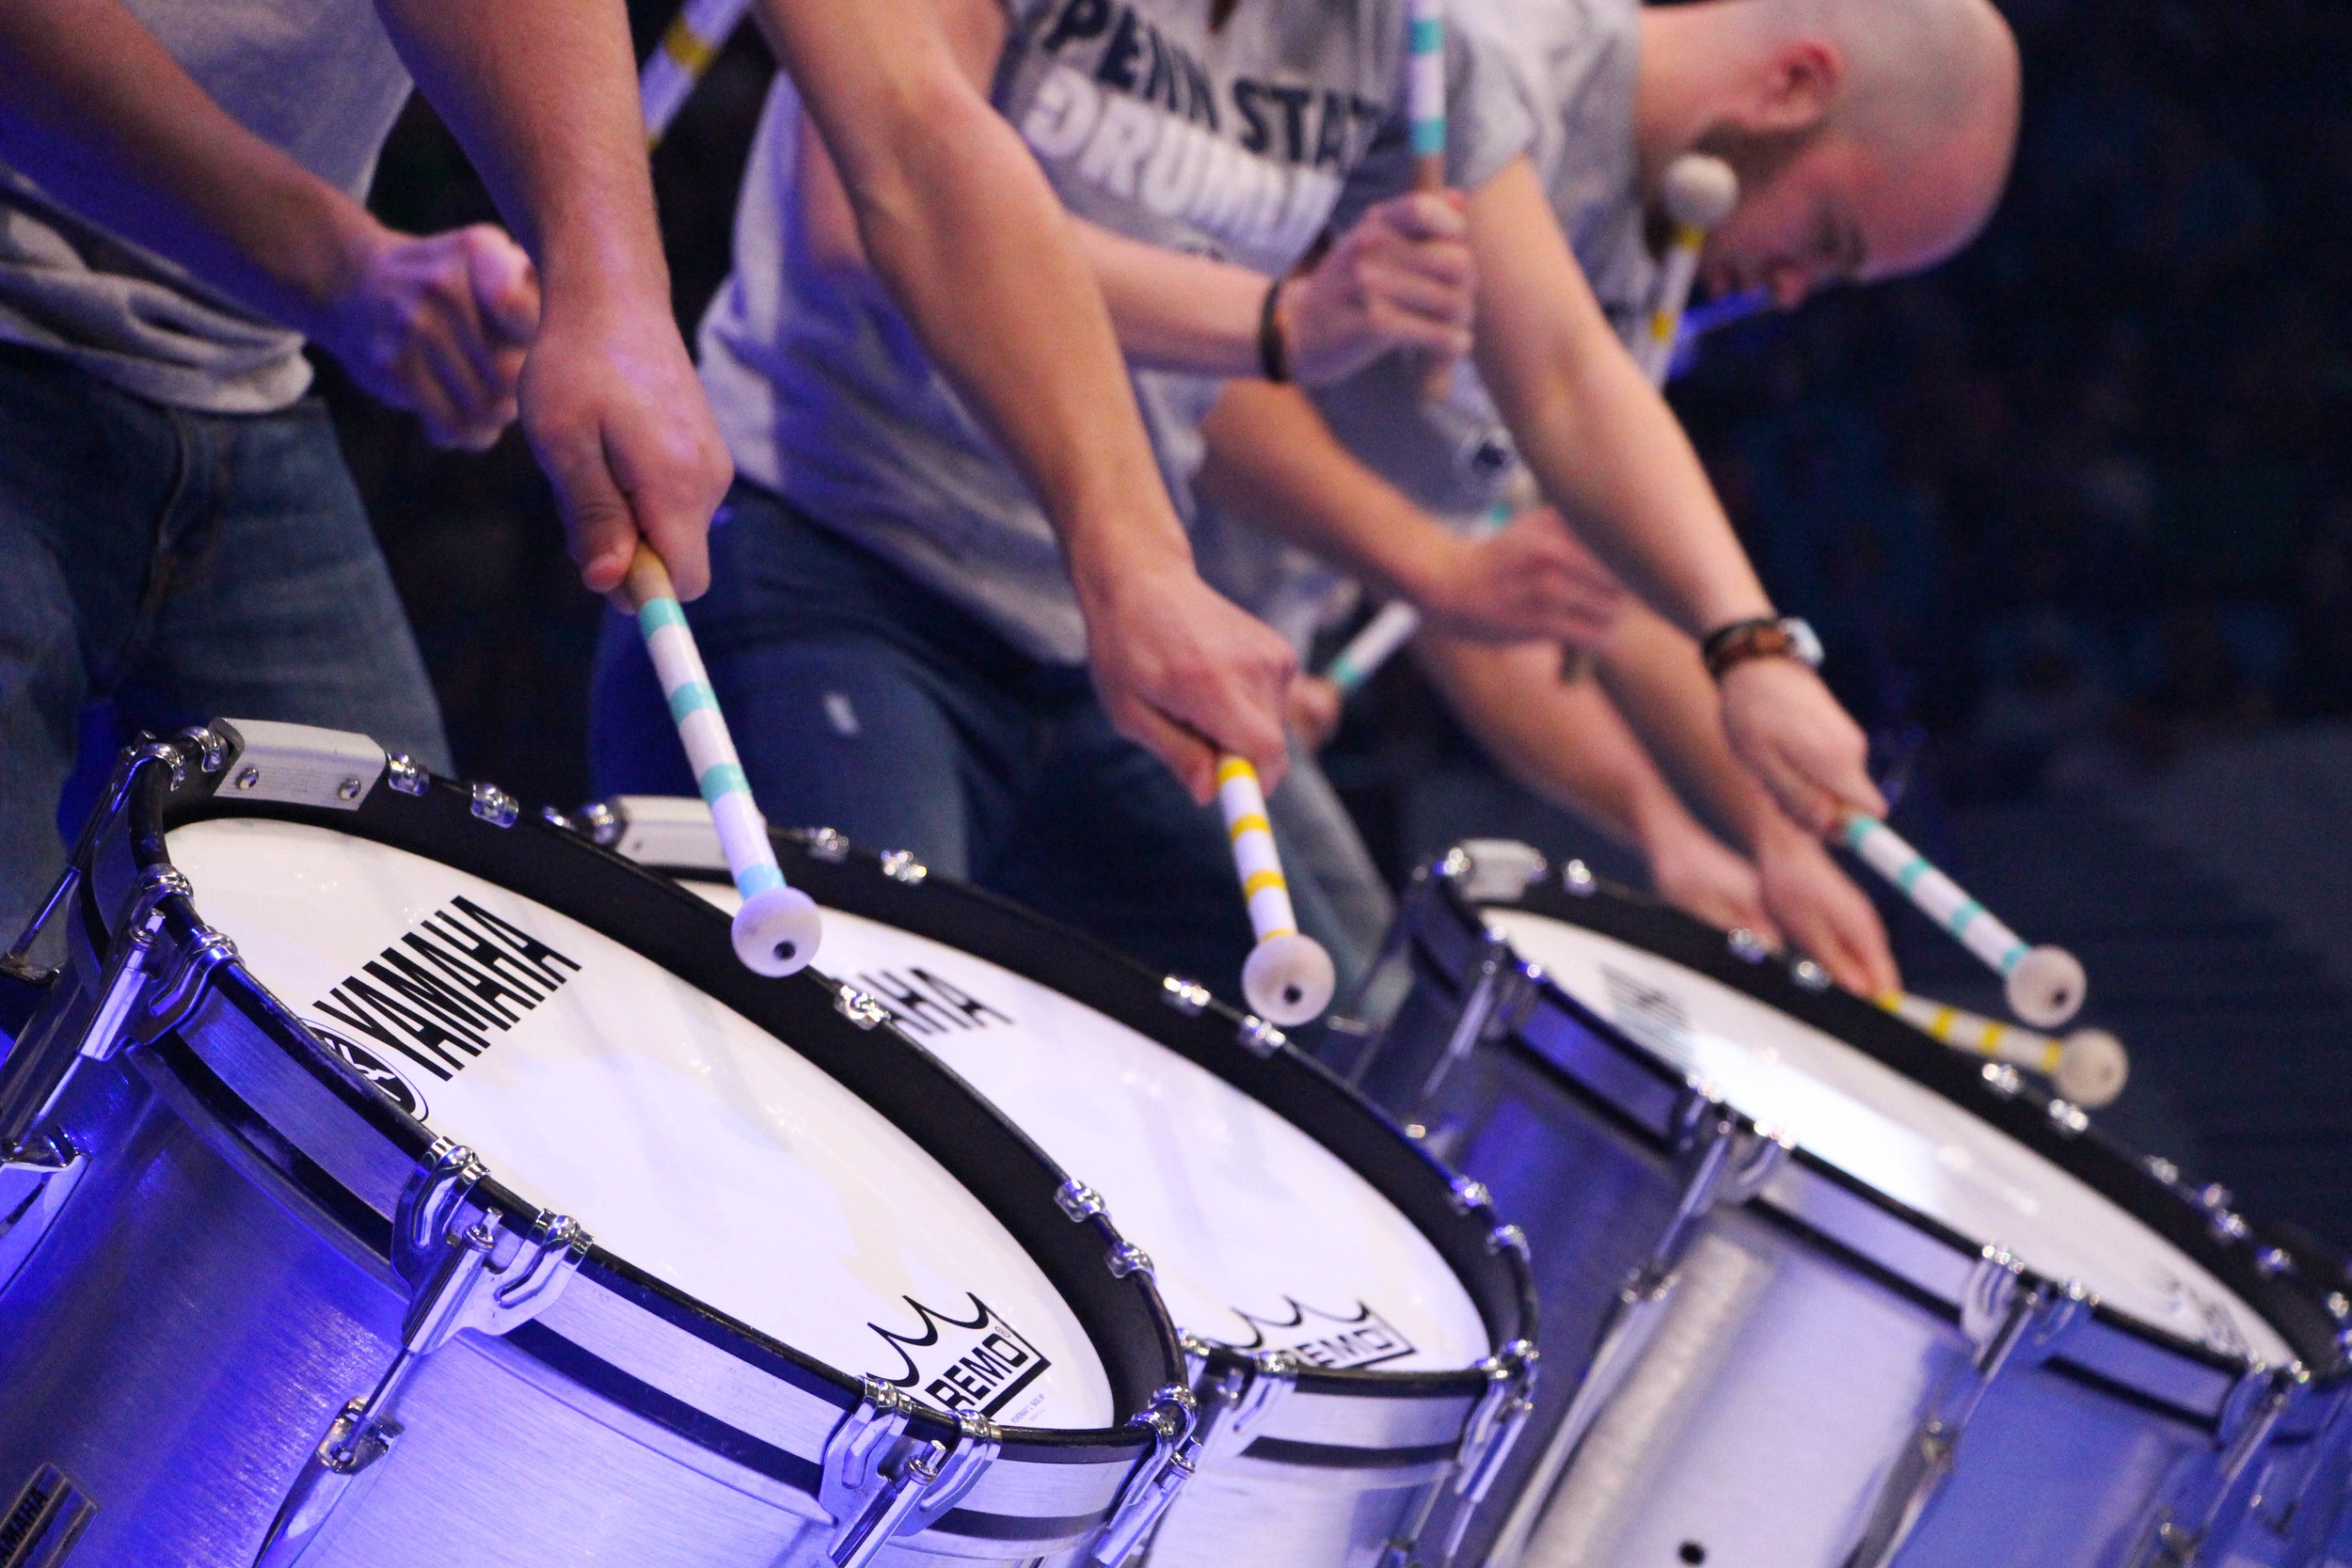
music, motion, concert, band, playing, performer, musician, drum, musical instrument, yamaha, drumstick, percussion, performance, sound, drums, drummer, venue, college, beat, stick, music player, skin head percussion instrument, hand drum